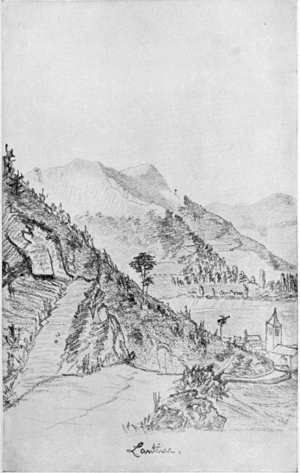
Lantriac est une commune française située dans le département de la Haute-Loire en région Auvergne-Rhône-Alpes. La commune est jumelée avec Venarotta en italie